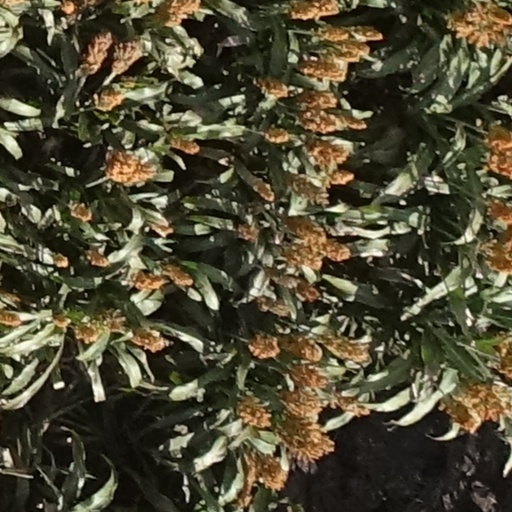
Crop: sorghum